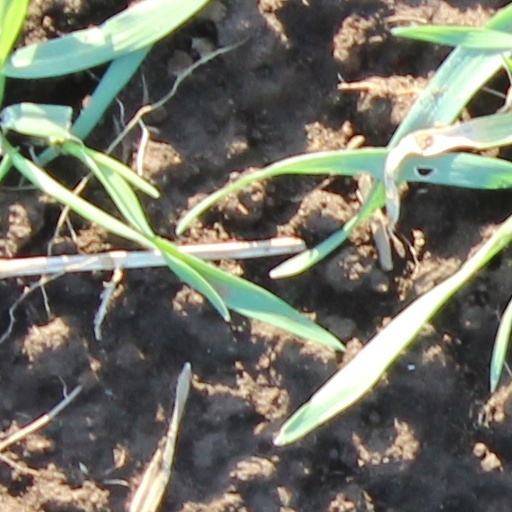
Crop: wheat